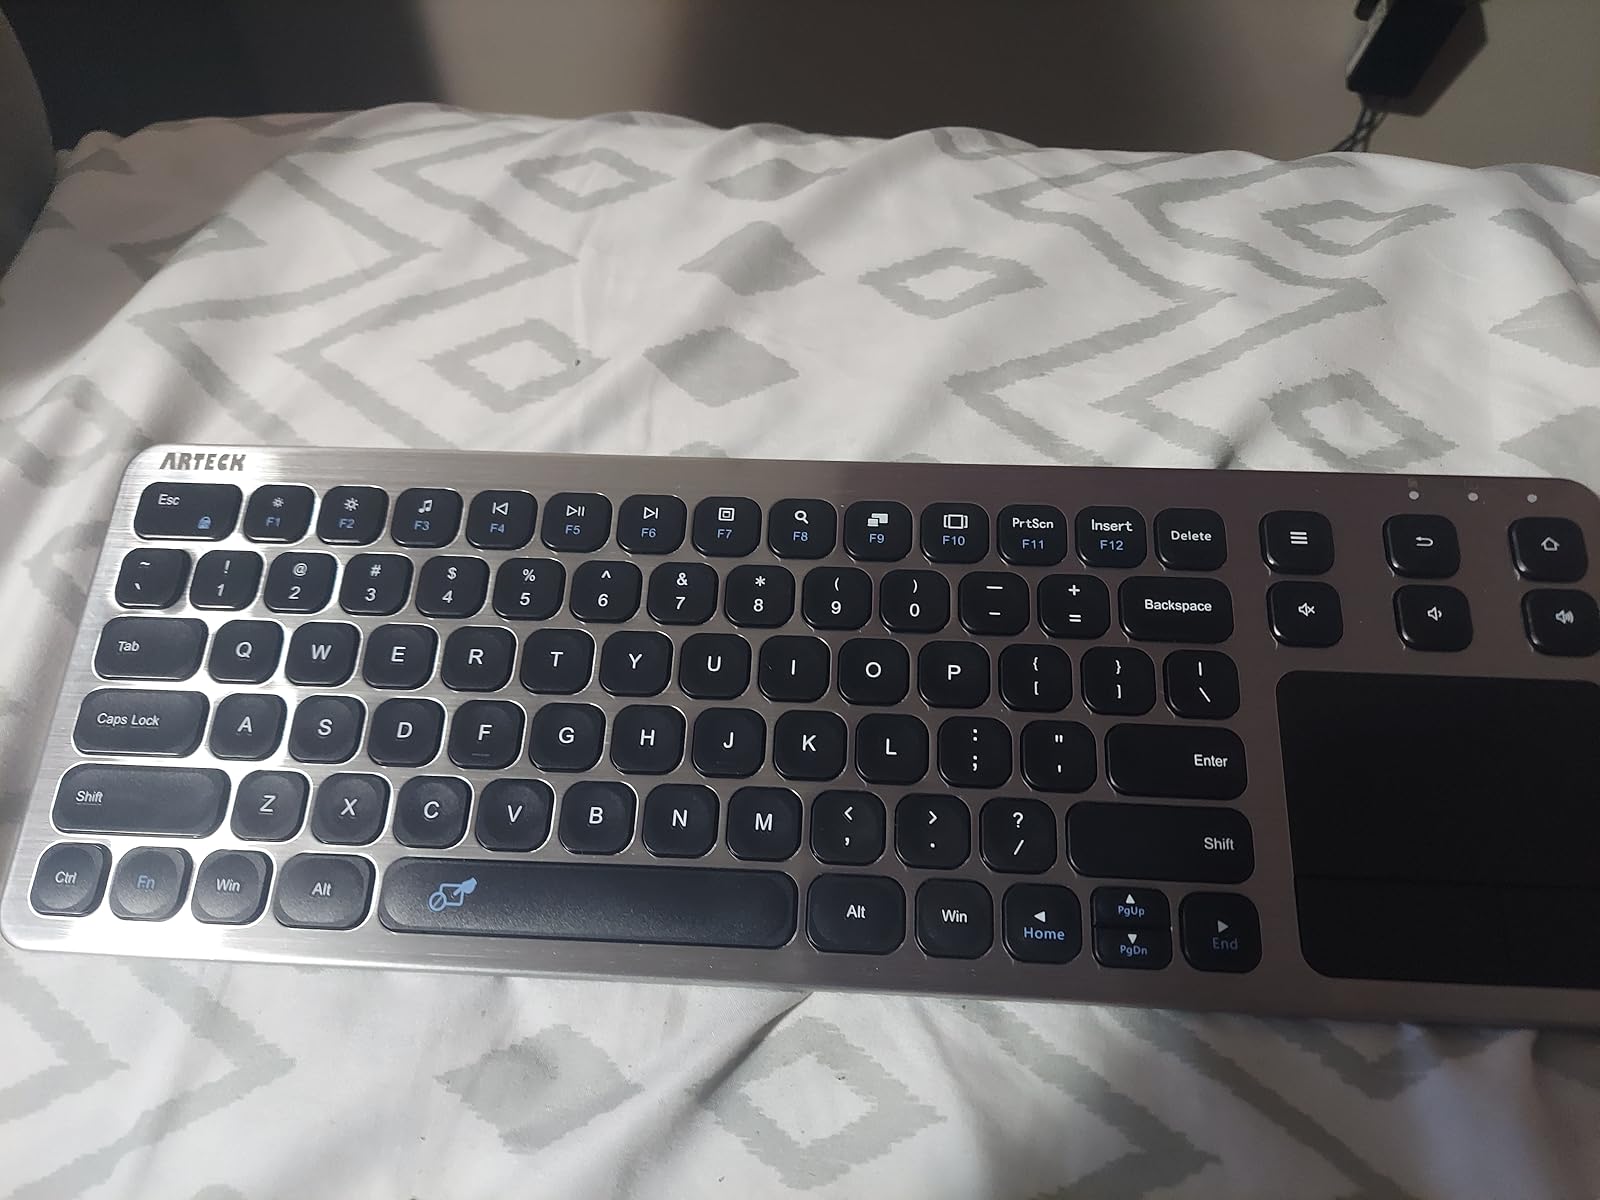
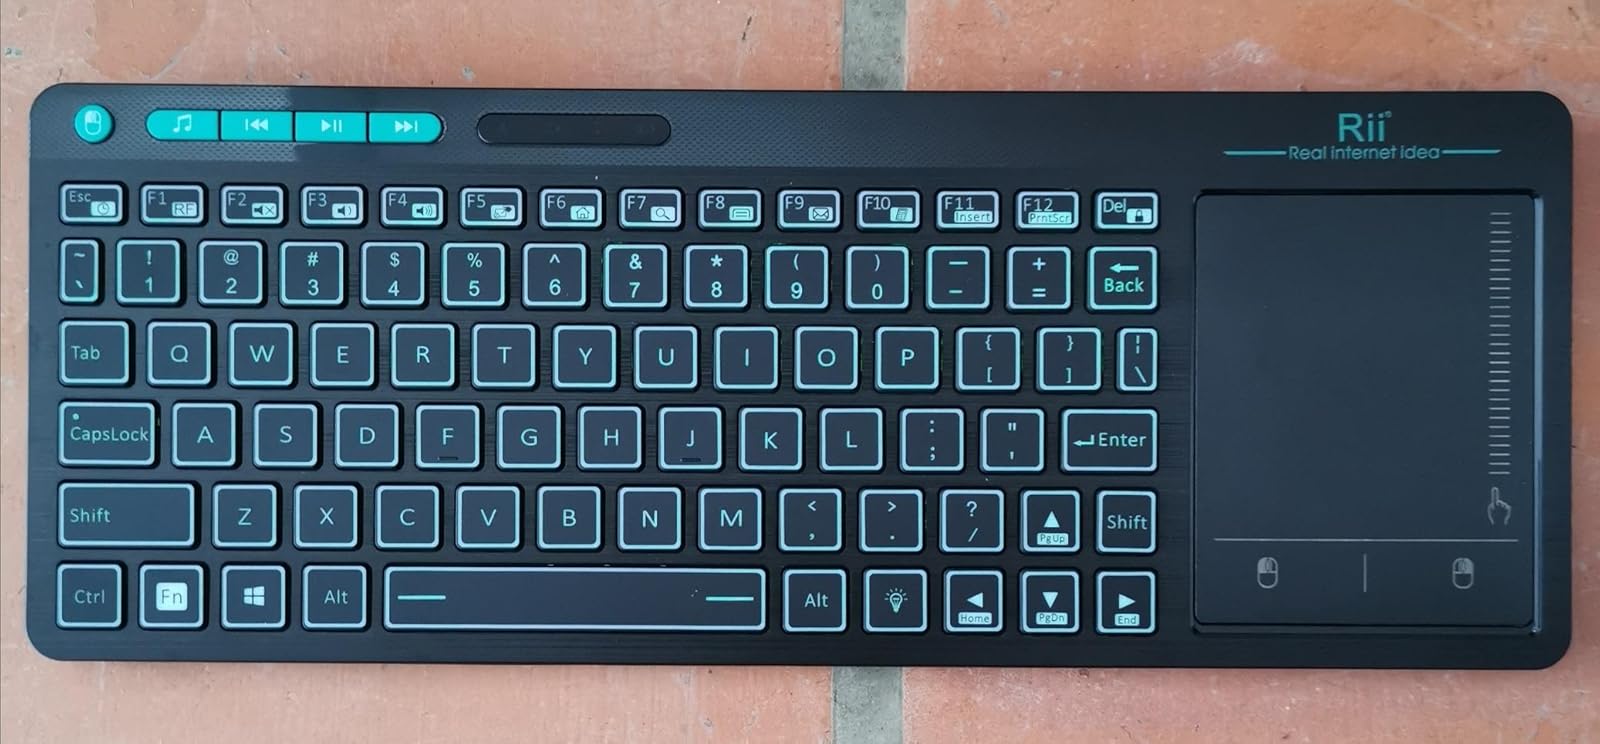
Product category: keyboard
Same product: no